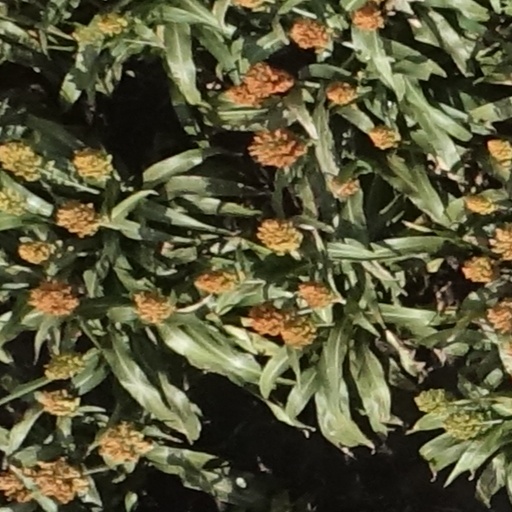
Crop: sorghum